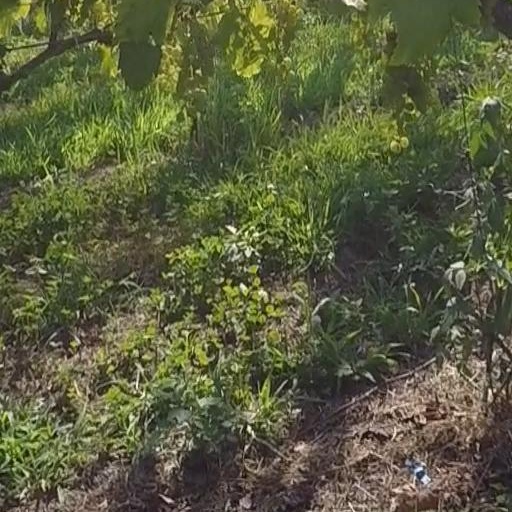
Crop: grape